Tim Vanhamel

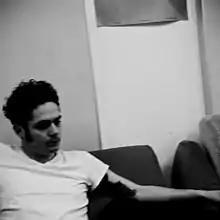

Tim Wessel Vanhamel (born 11 December 1977) is a Belgian rock musician who has been a member of and performed with a number of bands including Evil Superstars, Deus and Eagles of Death Metal. He is also the frontman of his own bands Millionaire and Eat Lions.